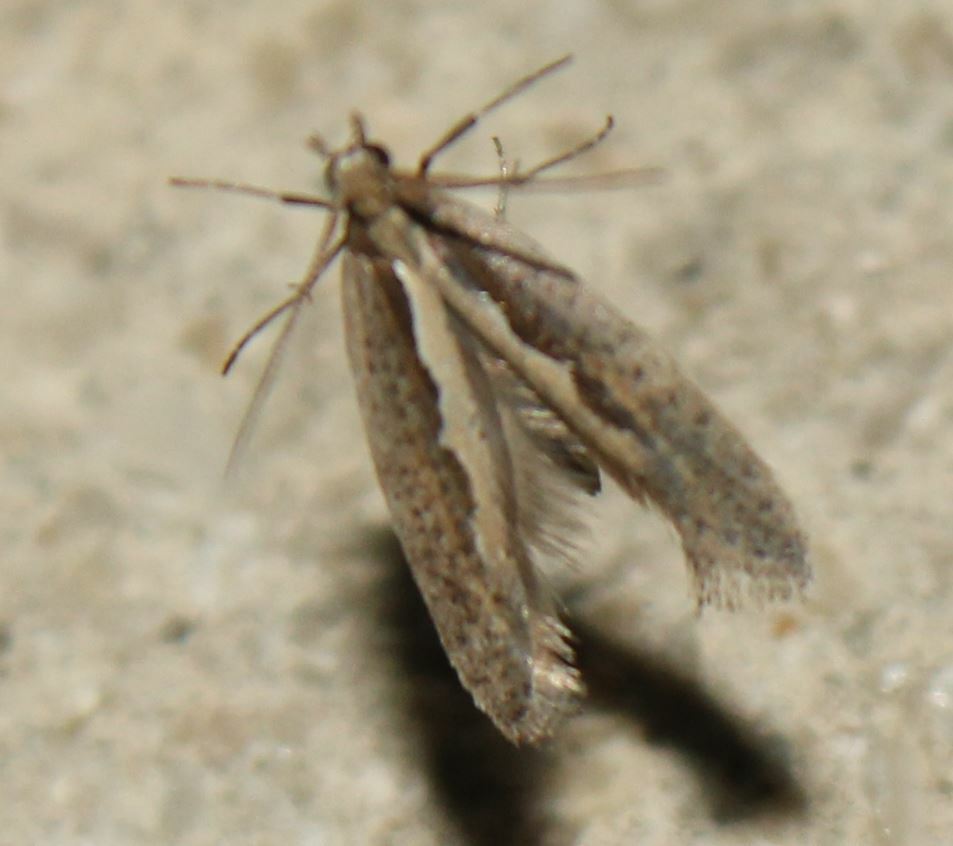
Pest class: diamondback_moth